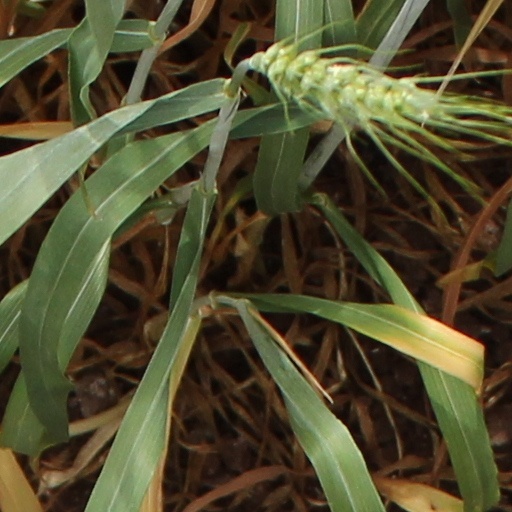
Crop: wheat